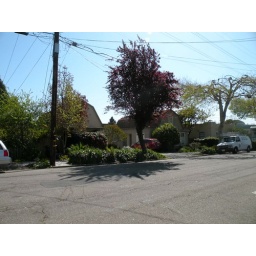
Jarvis House, 1230-32 Allston, Berkeley, 1916Dutch colonial houses facing a common off street courtyard entryPhoto taken in 2009